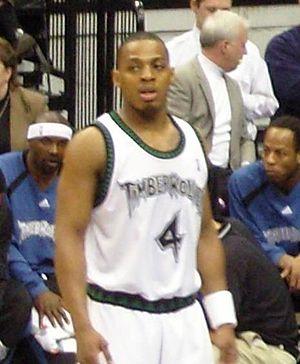
Randy Foye est un joueur américain de basket-ball évoluant au poste d'arrière aux Nuggets de Denver en NBA. Foye est né le 24 septembre 1983 à Newark dans le New Jersey.